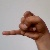
The image shows a hand gesture representing the letter 'J' in Indian Sign Language.